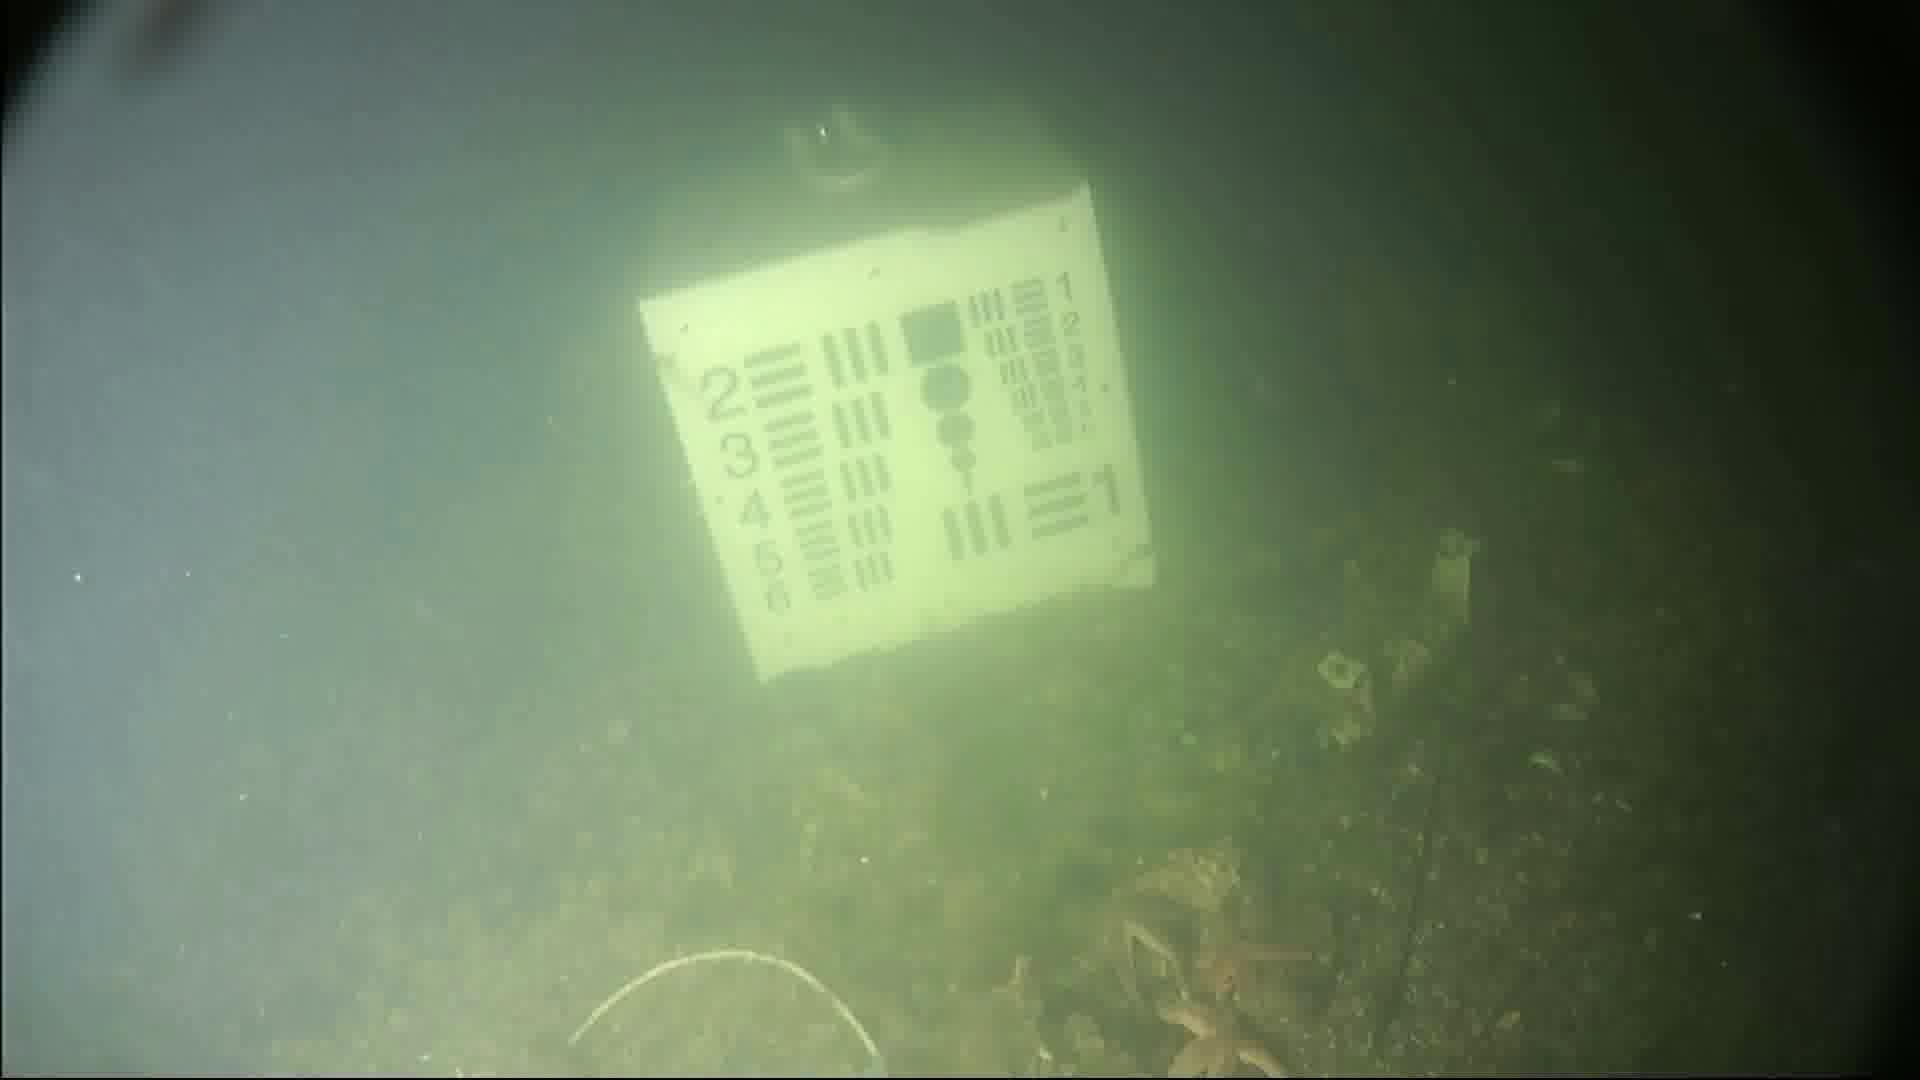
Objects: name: starfish